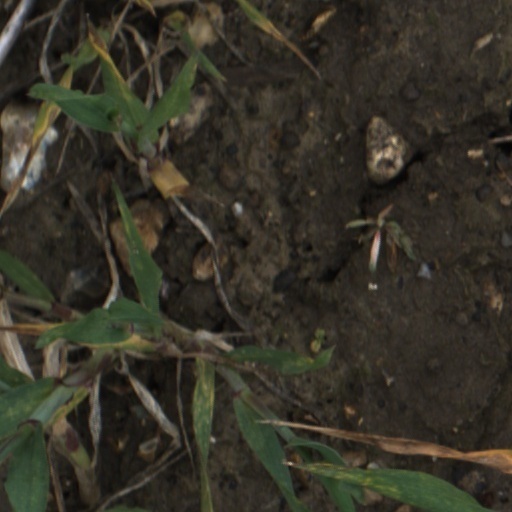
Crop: wheat